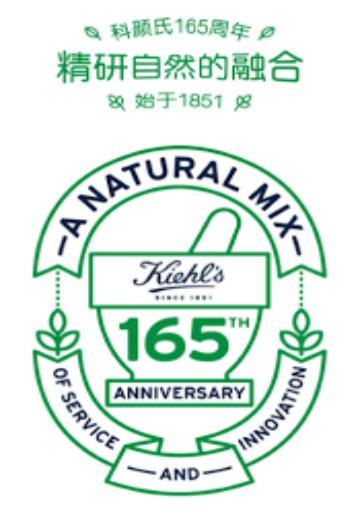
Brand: Kiehl's
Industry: Necessities